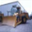
Label: tractor